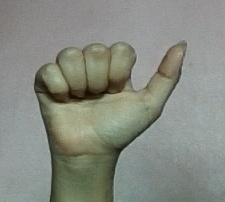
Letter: dhad